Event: Nepal Earthquake
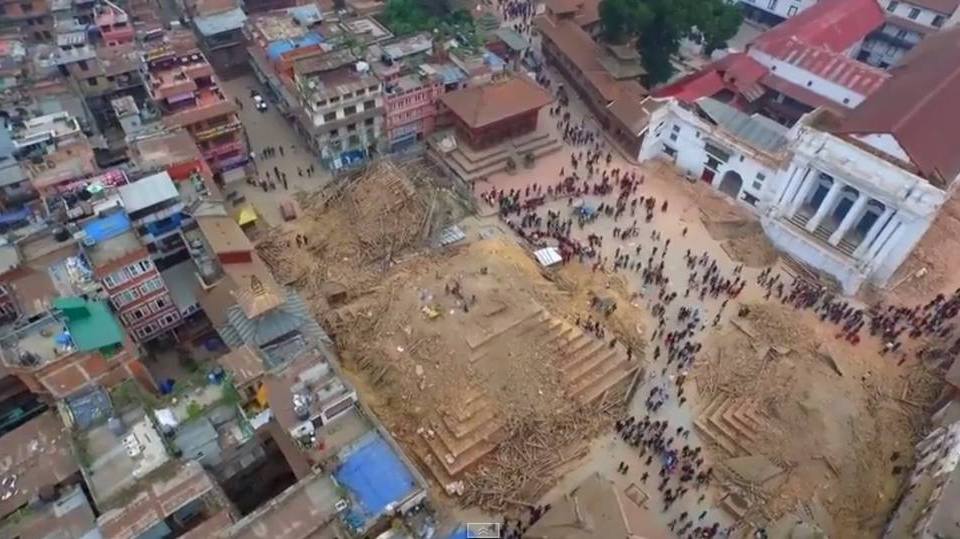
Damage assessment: damage